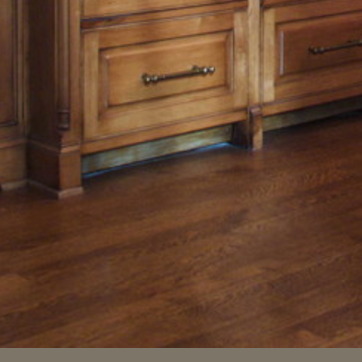
Material: wood